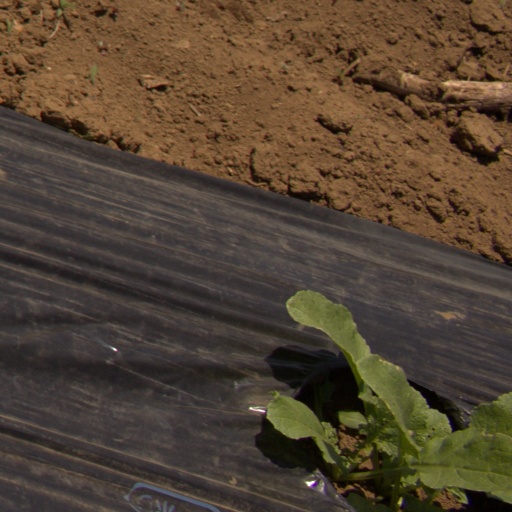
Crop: Jerusalem artichoke